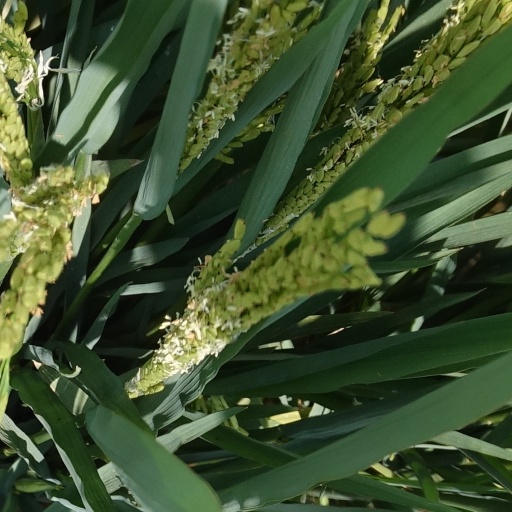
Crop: rice